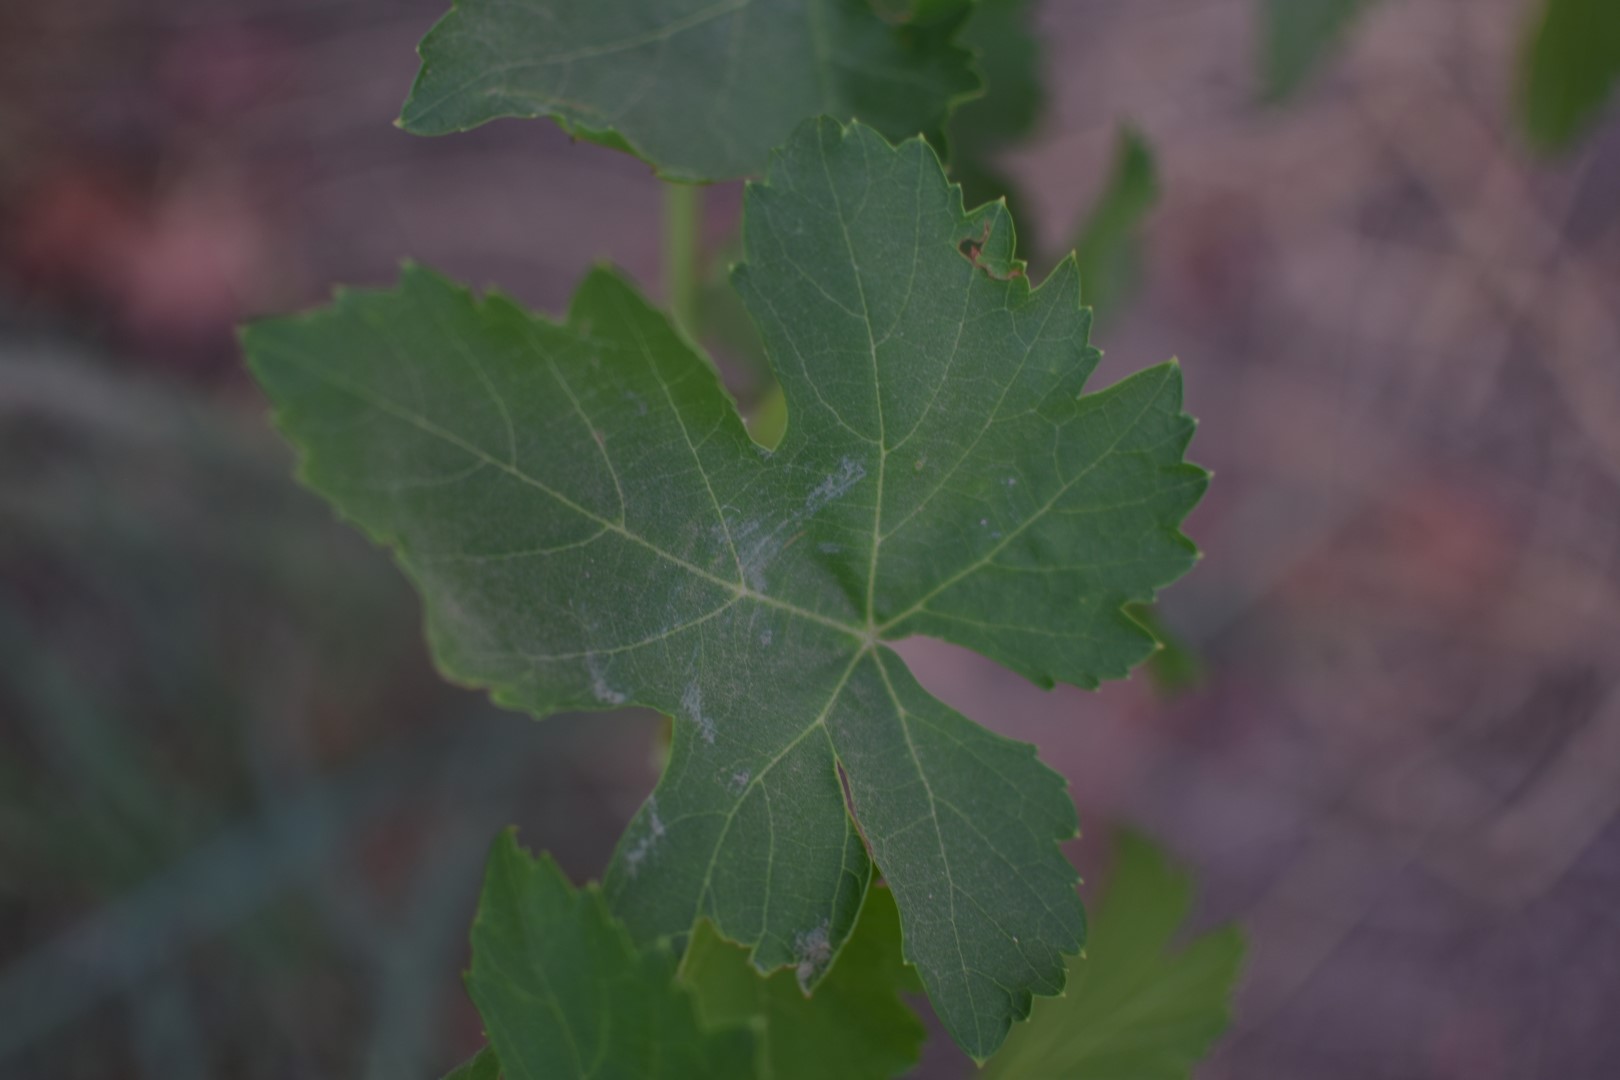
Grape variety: Thompson Seedless